Arikara War

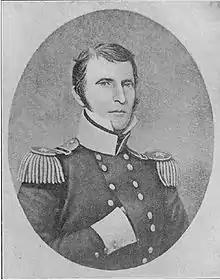
Henry Leavenworth

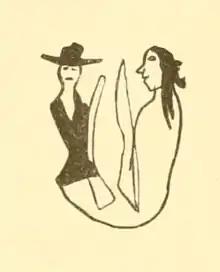
Cloud-Shield's winter count (Lakota). 1823-24. "They joined the whites in an expedition up the Missouri River against the Rees [Arikaras]". Hundreds of Sioux Indians were the first to side with the U.S. army in an Indian war west of the Missouri. The event is recorded in some of the winter counts of the Lakotas.

The Arikara War was a military conflict between the United States and Arikara in 1823 fought in the Great Plains along the Upper Missouri River in the Unorganized Territory (presently within South Dakota). For the United States, the war was the first in which the United States Army was deployed for operations west of the Missouri River on the Great Plains. The war, the first and only conflict between the Arikara and the U.S., came as a response to an Arikara attack on U.S. citizens engaged in the fur trade. The Arikara War was called "the worst disaster in the history of the Western fur trade".